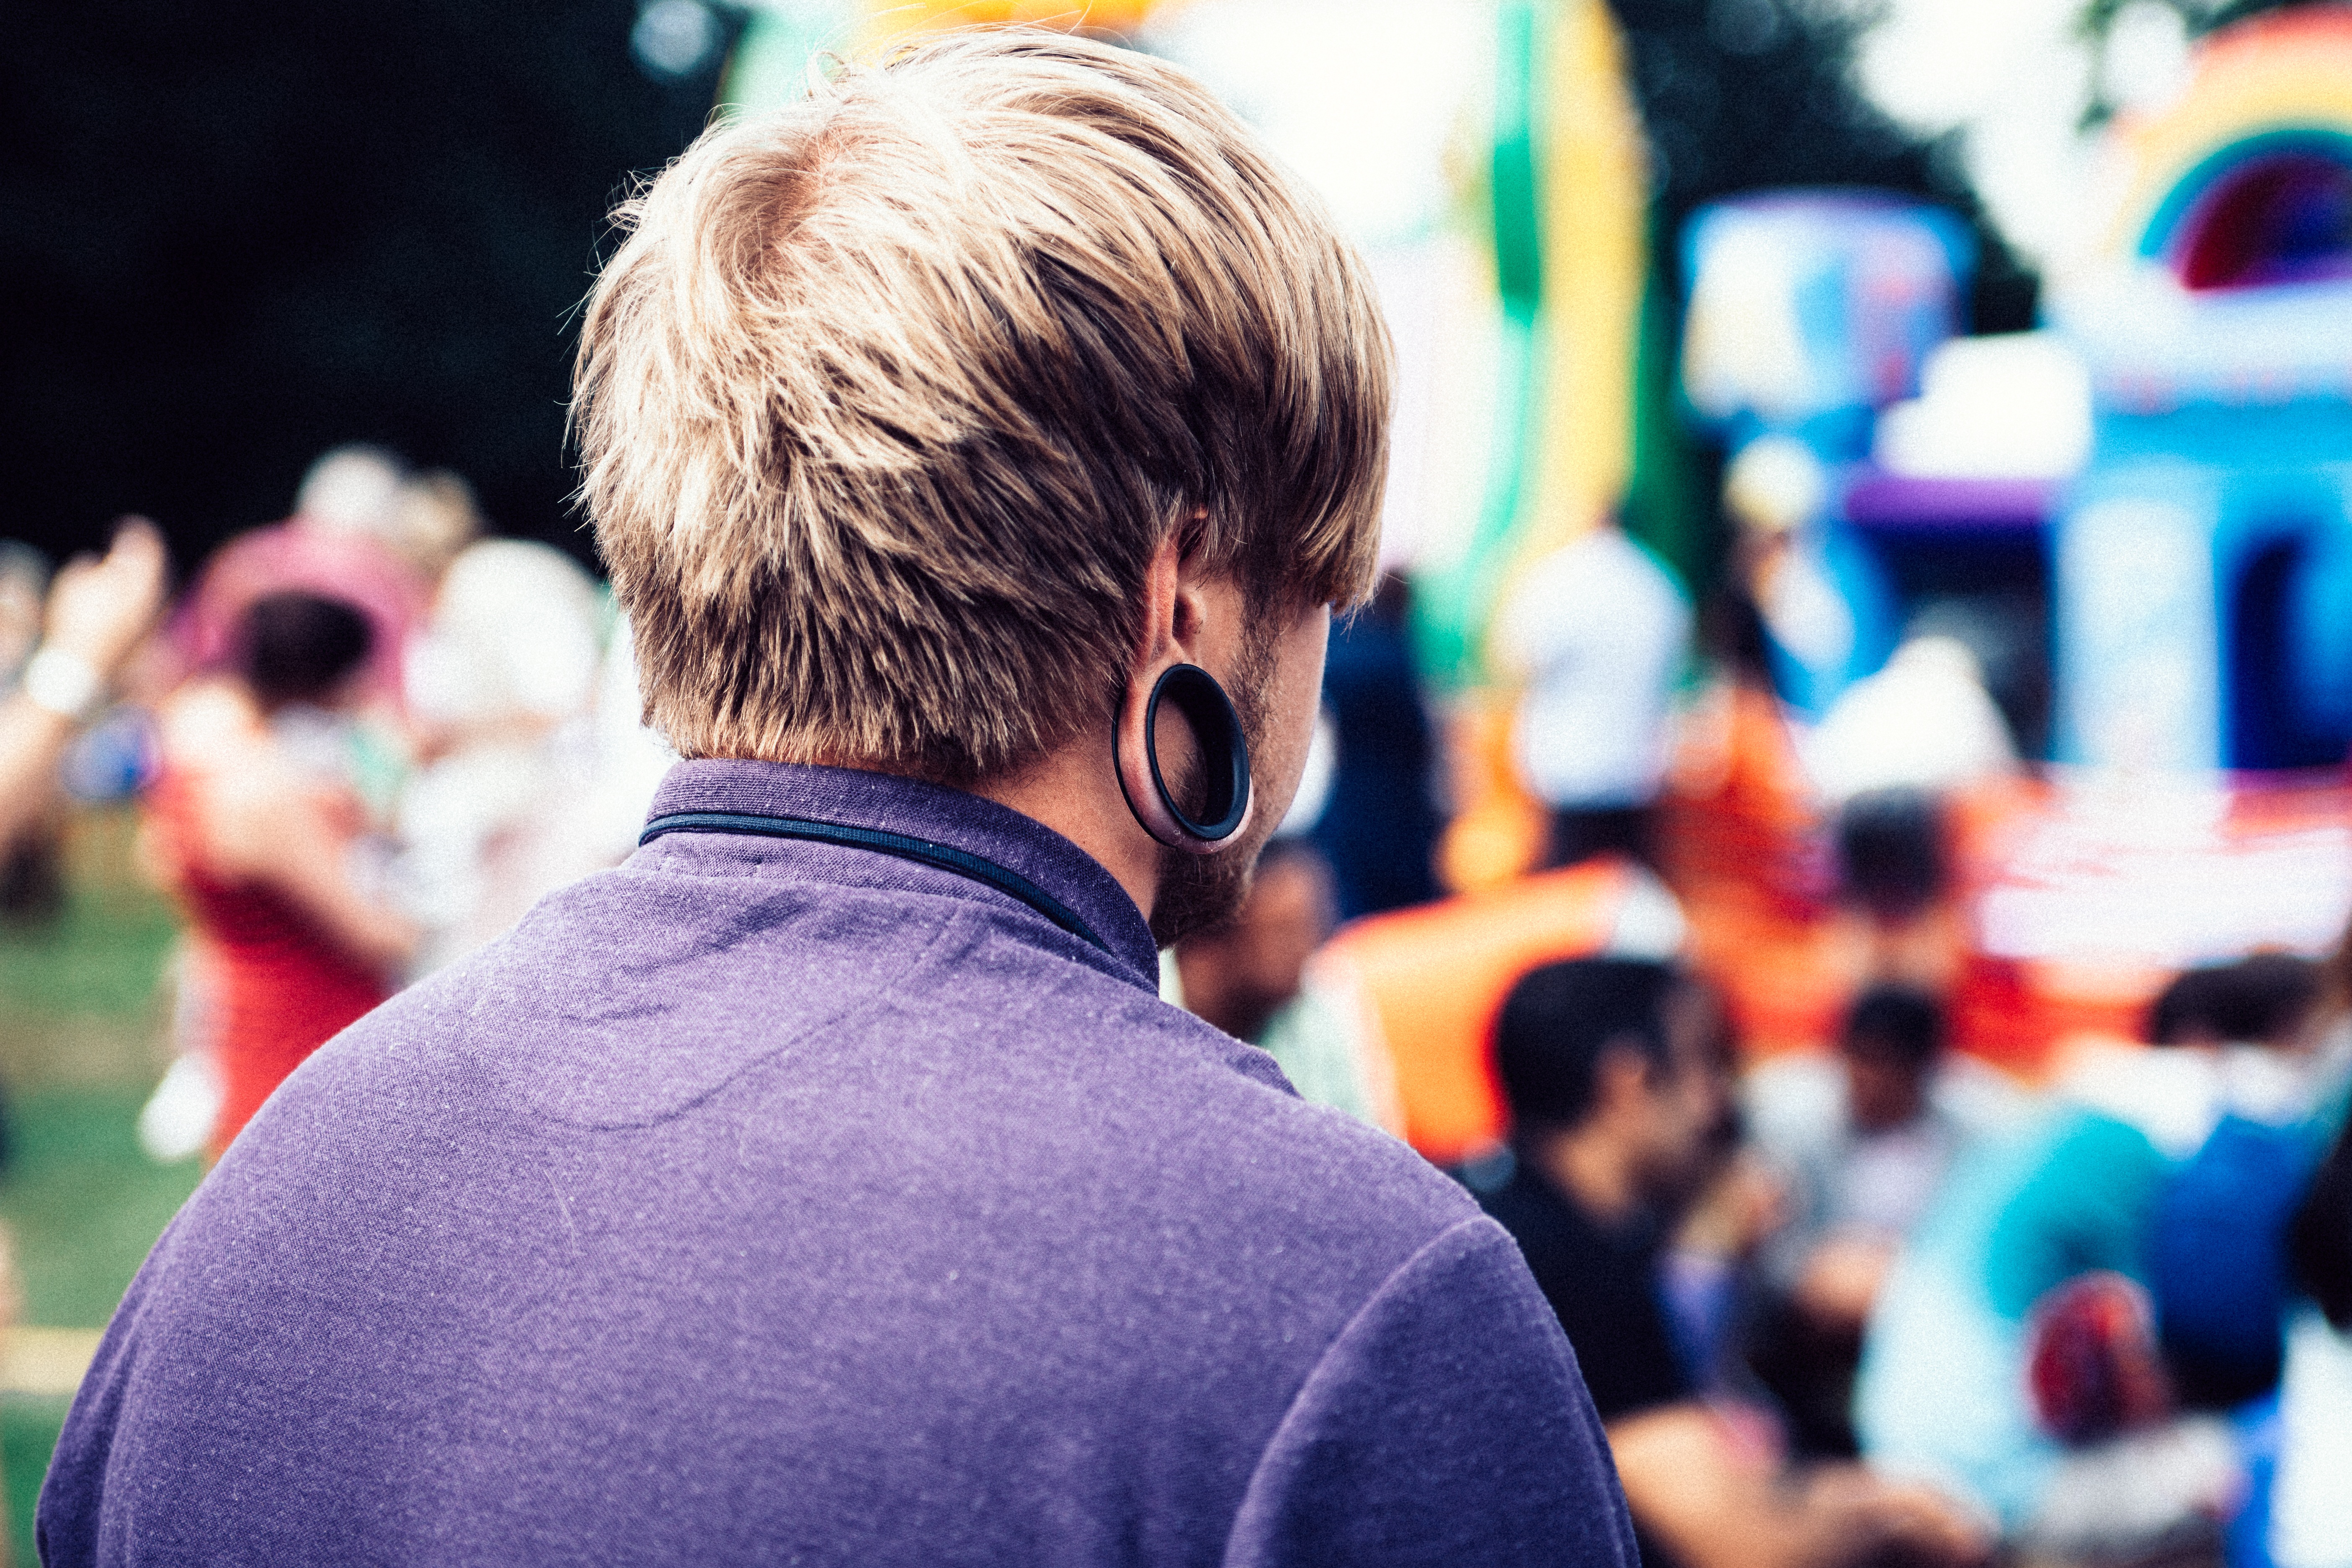
man, person, people, crowd, male, guy, young, spring, color, child, fashion, blue, earring, colour, festival, fun, interaction